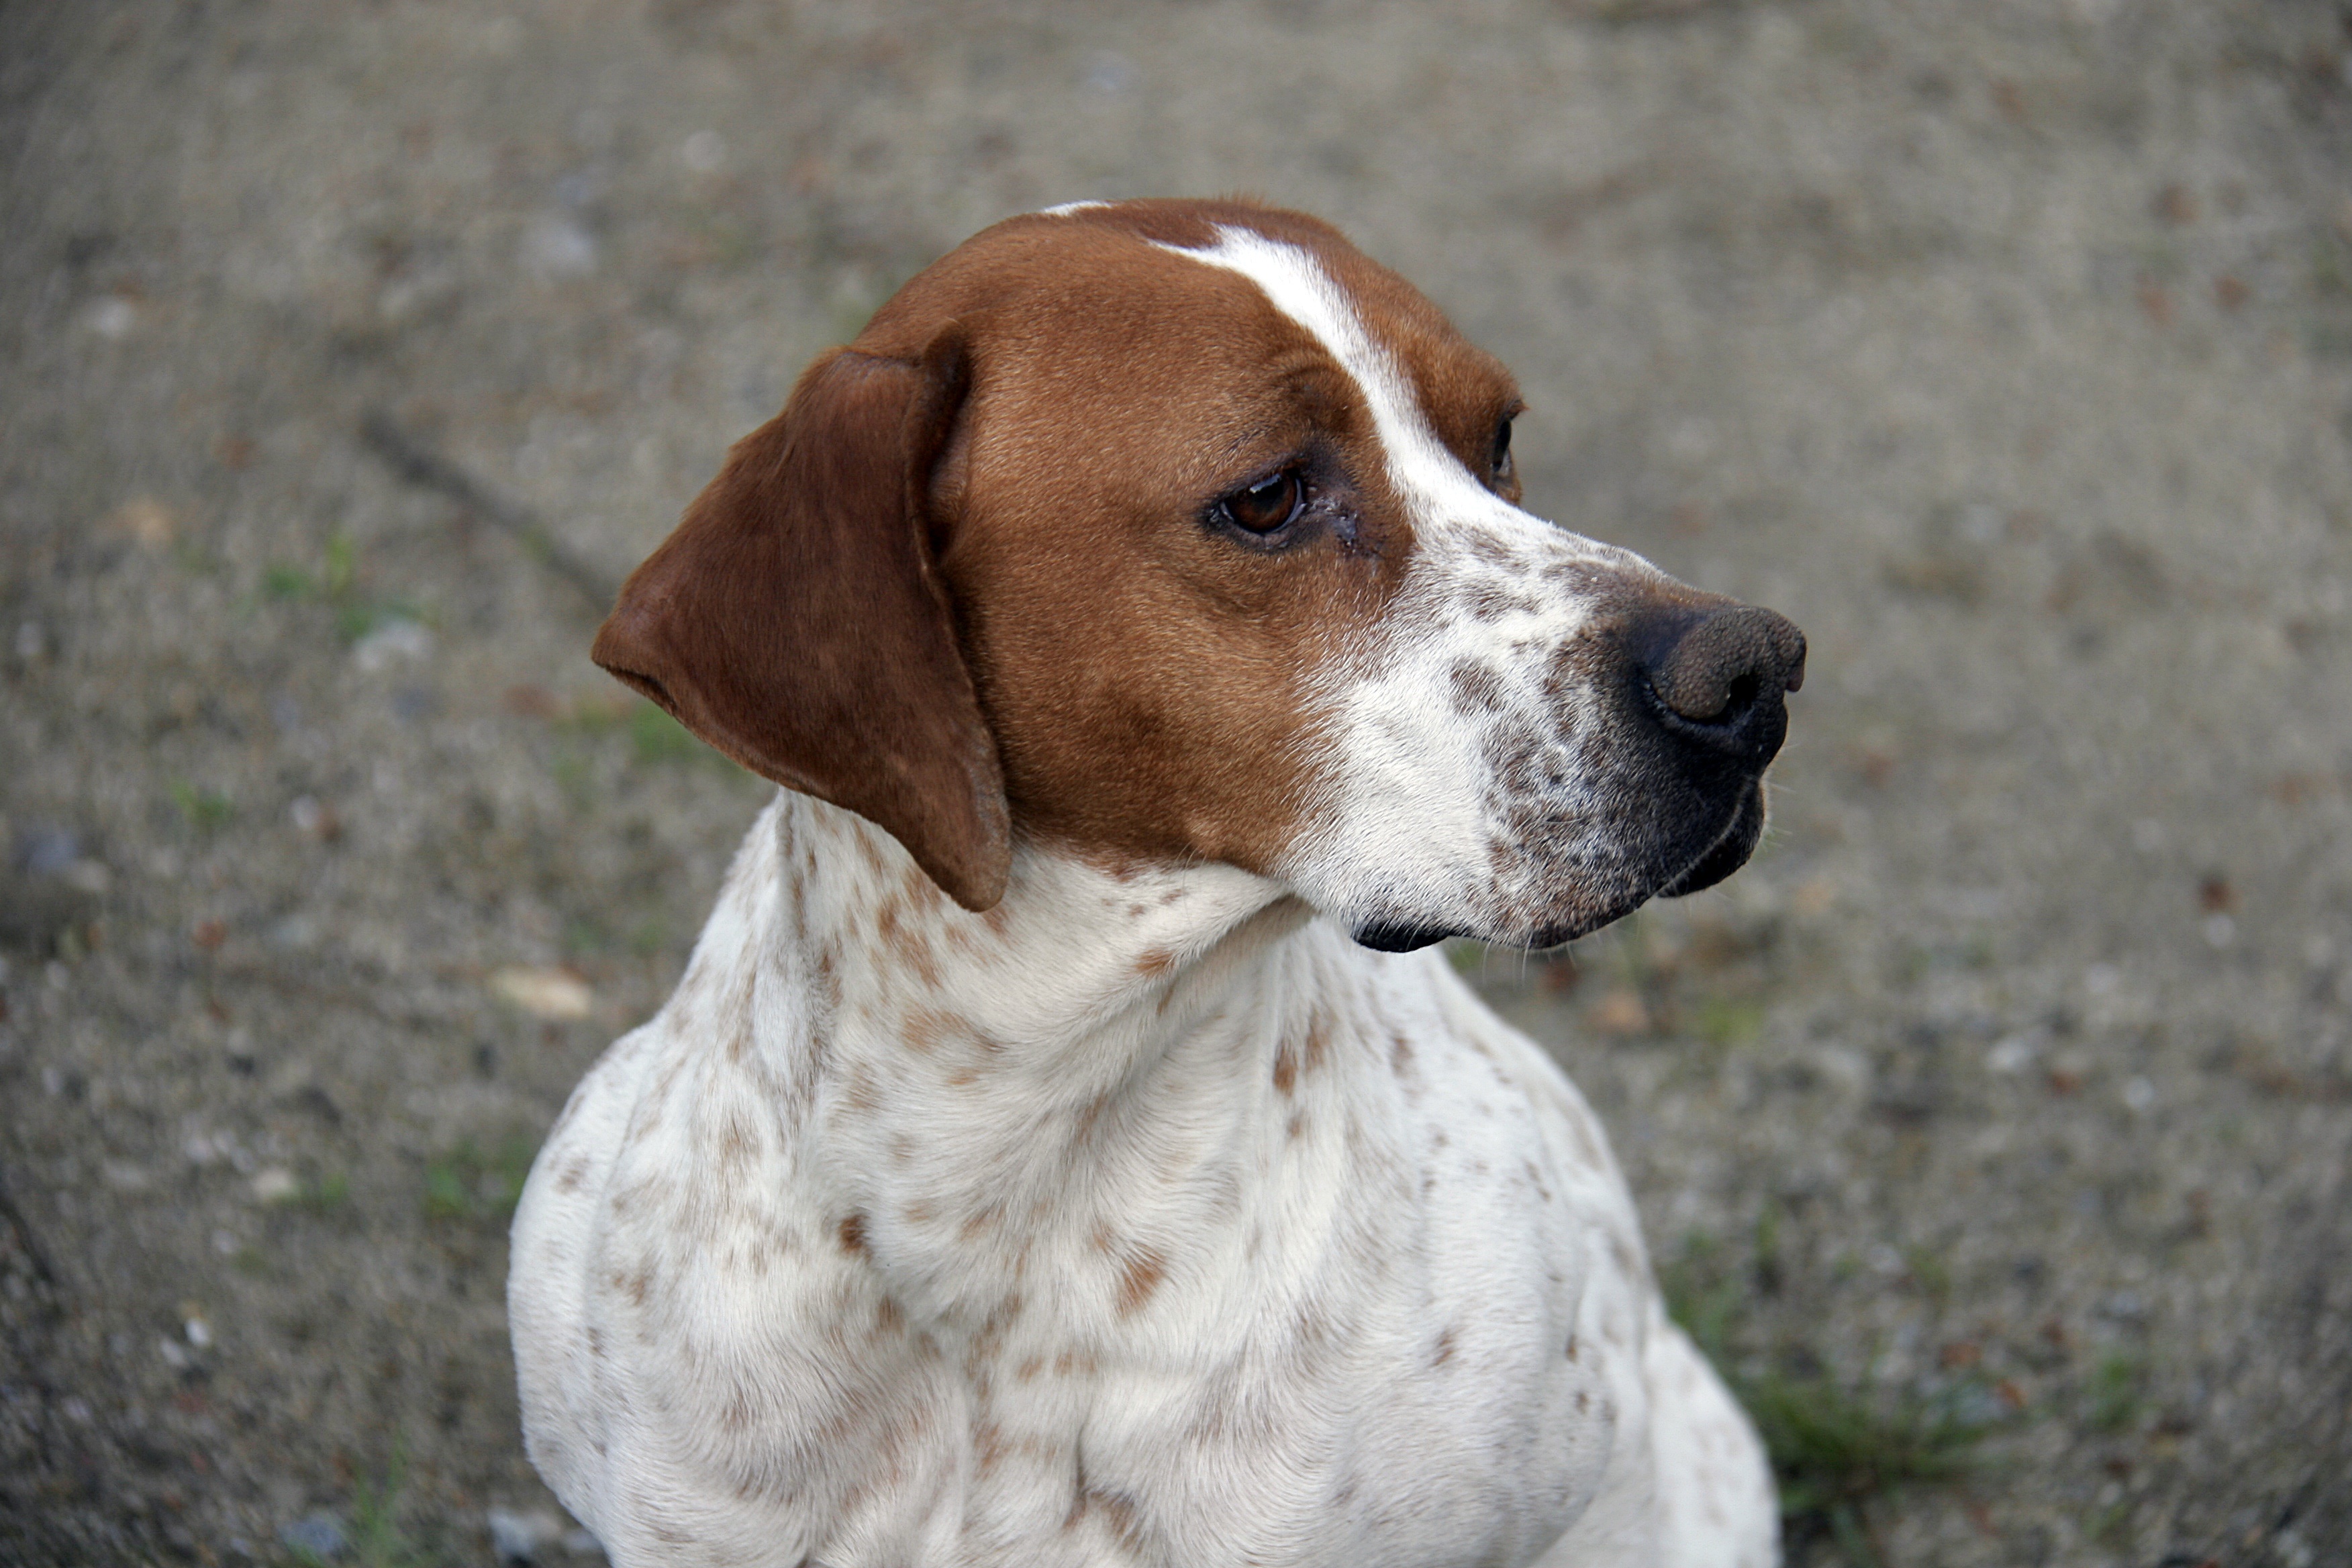
puppy, dog, animal, pet, mammal, rest, hunting dog, animals, look, vertebrate, harrier, dog breed, brittany, pointer, dog like mammal, carnivoran, dog crossbreeds, american foxhound, english foxhound, treeing walker coonhound